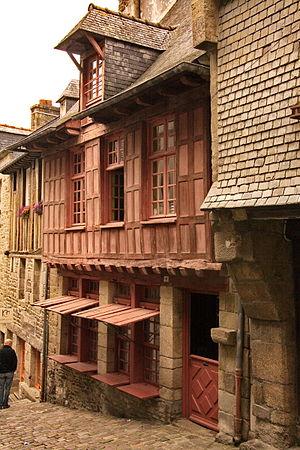
Maison (Classé) This building is indexed in the Base Mérimée, a database of architectural heritage maintained by the French Ministry of Culture,
Stricto sensu, une échoppe est une boutique de second rang : moins bien bâtie, adossée à un mur porteur existant. Aujourd'hui le terme s'utilise comme synonyme de magasin.
Cet article recense les monuments historiques immobiliers et mobiliers de Dinan, en France.